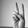
ASL letter: V